Portishead railway station

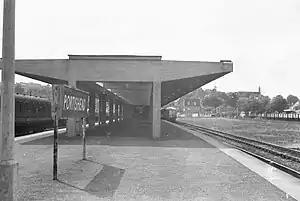
The 1954 Portishead railway station, in 1960

Portishead railway station was opened by the Bristol and Portishead Pier and Railway in 1867; it was approximately from the town of Portishead, North Somerset, England. After the opening of the Pier in 1870, the line was extended with an additional railway station opened by the pier. The Pier station closed first; and the original Portishead station closed in 1954, with a new Portishead station opened nearer the town. The 1954 station closed in 1964 when passenger services were withdrawn from the line.